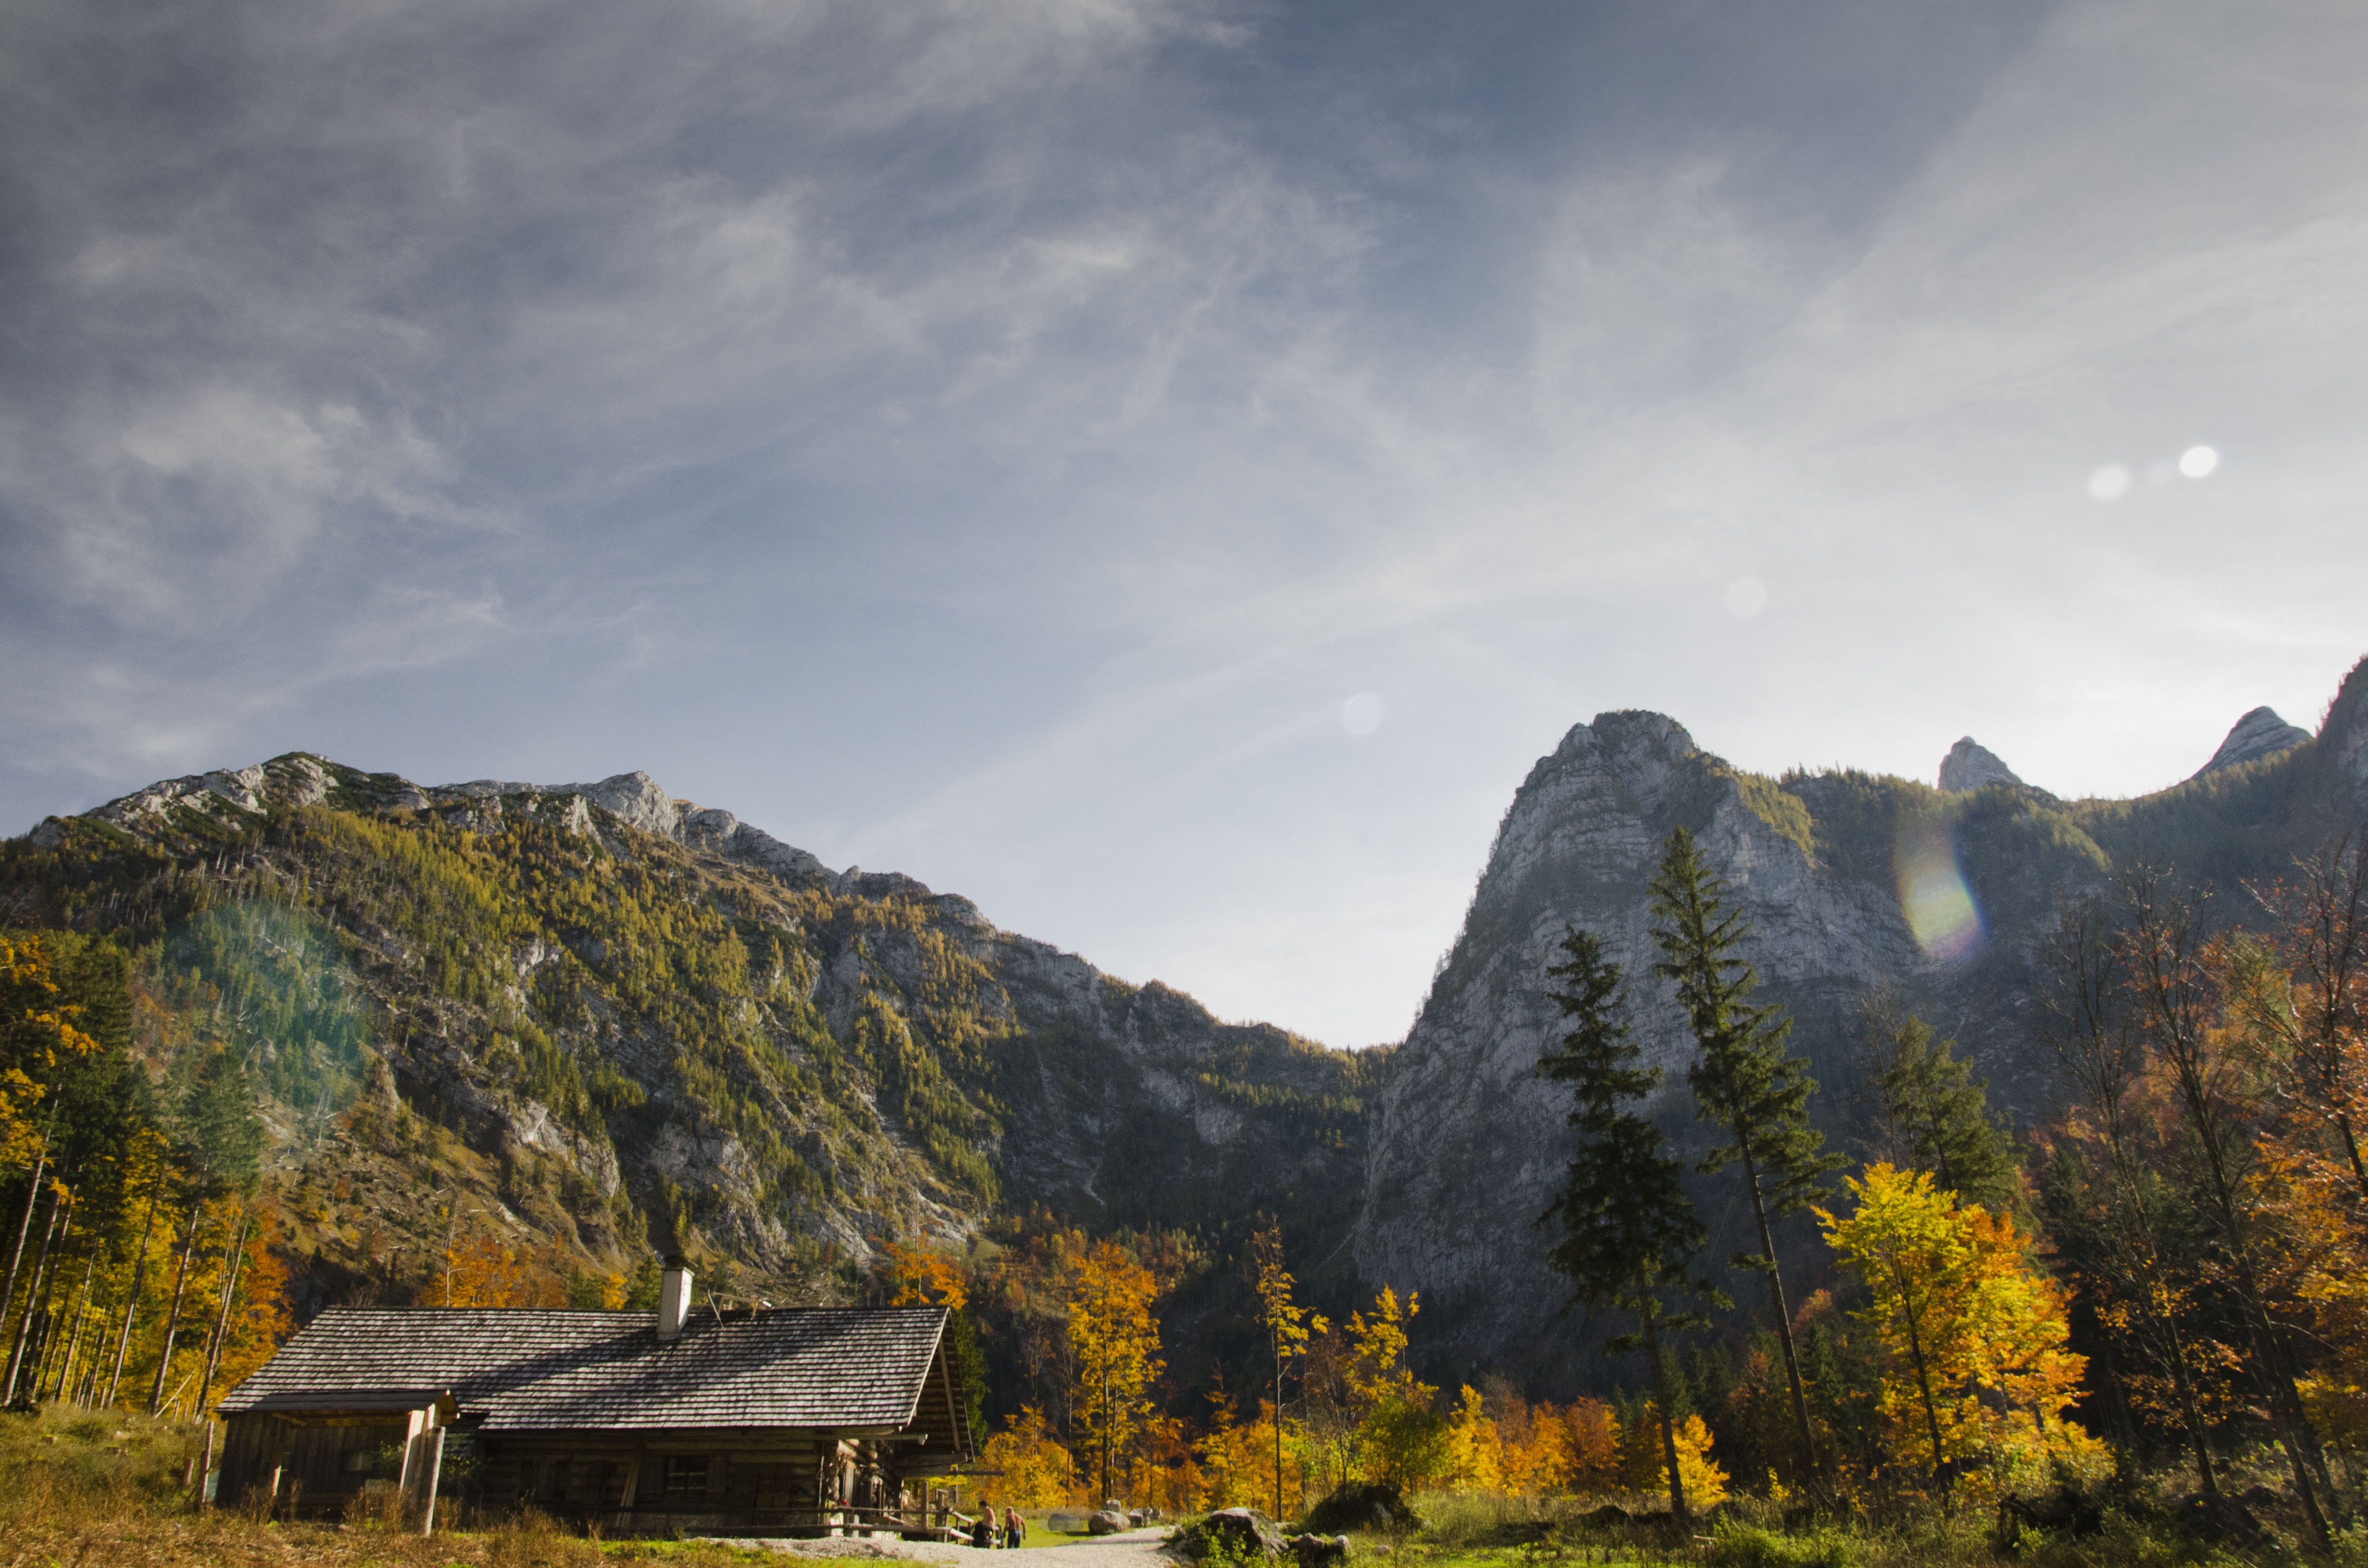
landscape, tree, nature, wilderness, mountain, cloud, sky, meadow, house, morning, hill, valley, mountain range, cliff, cabin, autumn, season, ridge, trees, alps, farmhouse, plateau, mountian, rural area, landform, geographical feature, mountainous landforms